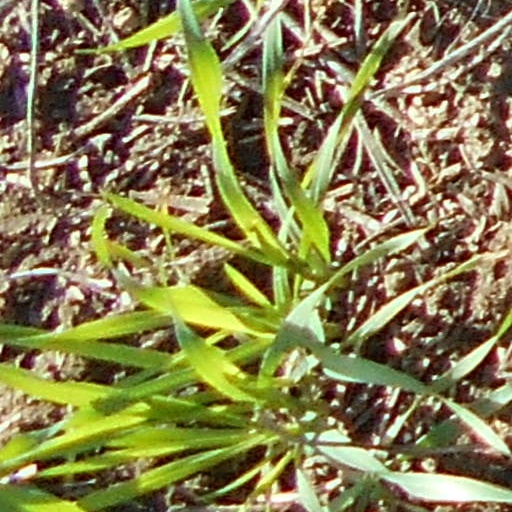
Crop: wheat